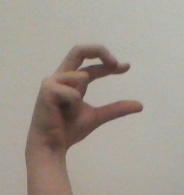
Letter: thal